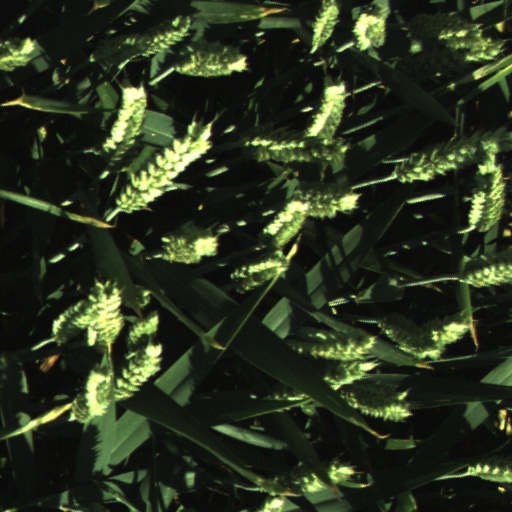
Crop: wheat